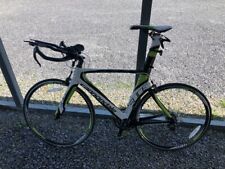
Vehicle type: Bikes